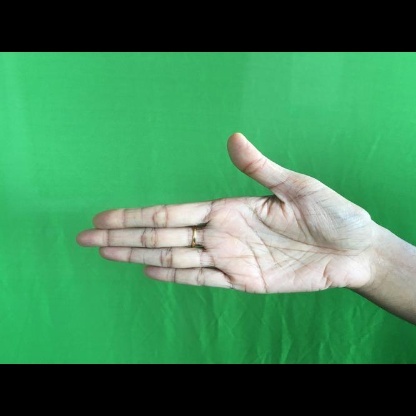
Mudra: Ardhachandran